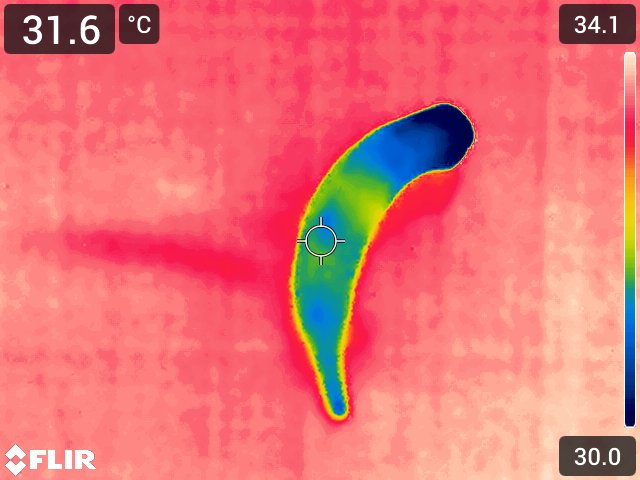
Maturity: adequate_matured